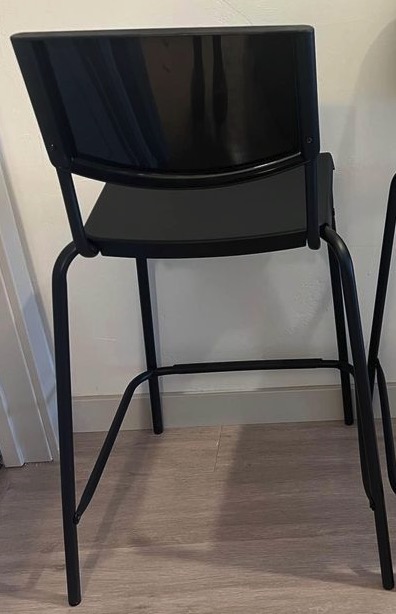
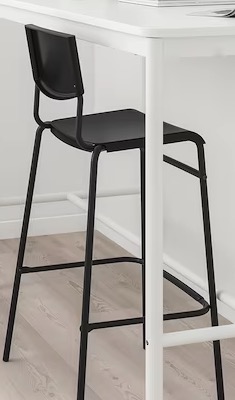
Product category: stool
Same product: yes